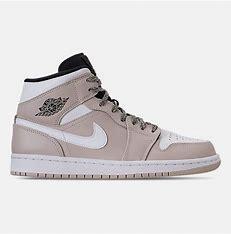
Brand: Jordan
Model: Air 1 Mid Retro Basketball